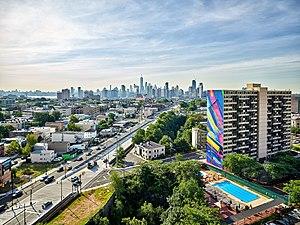
MadC est une artiste du graffiti allemand.